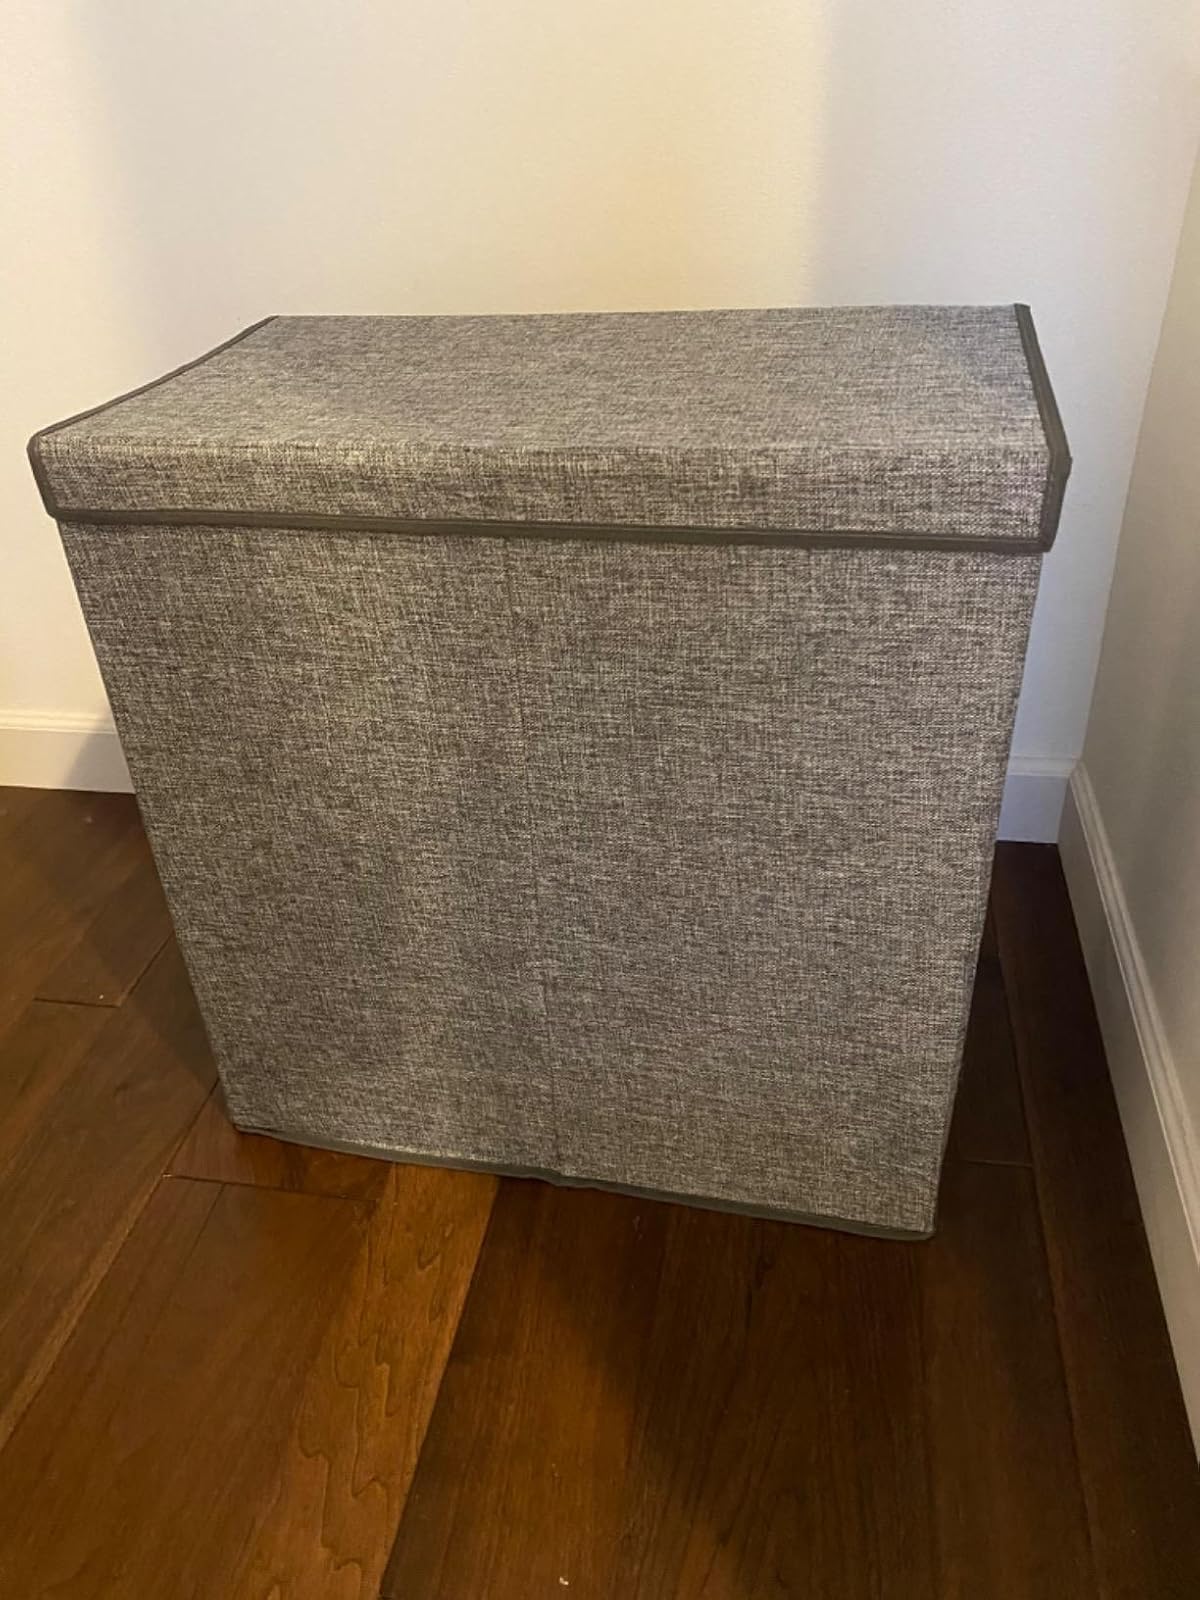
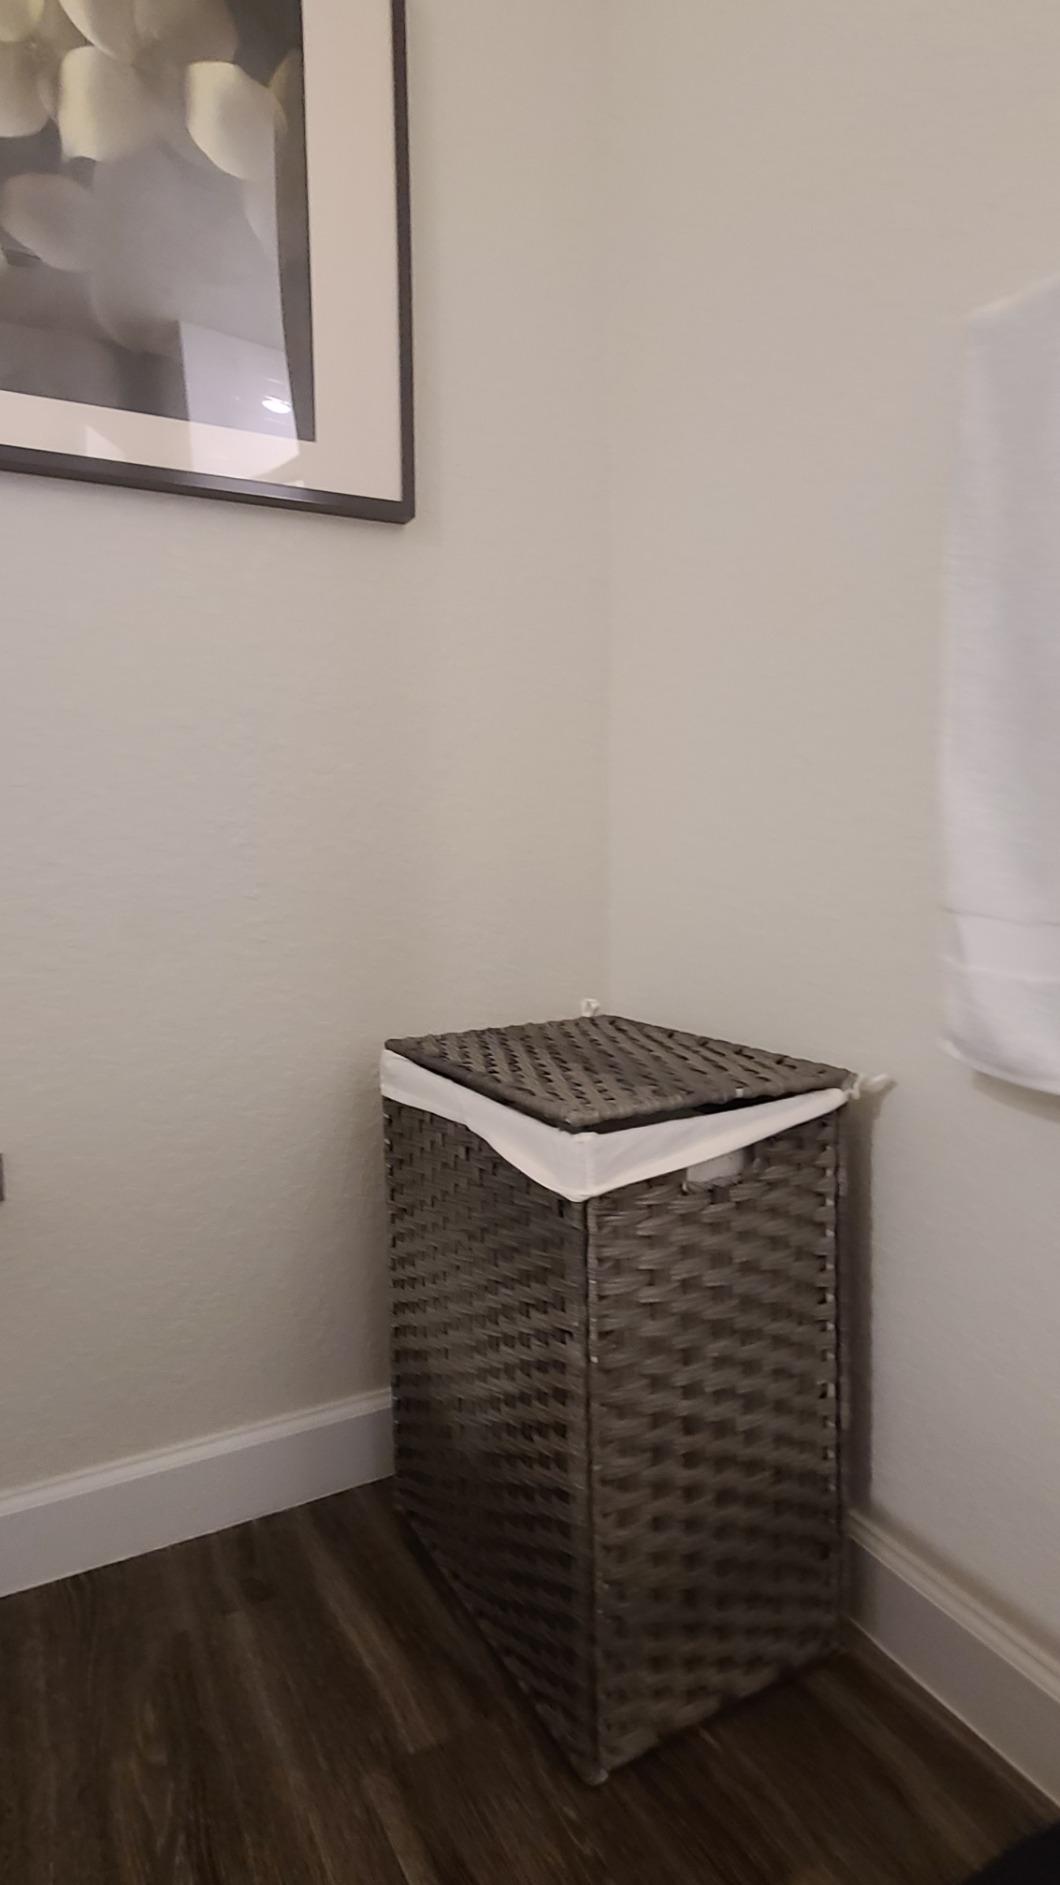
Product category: items_hamper
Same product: no